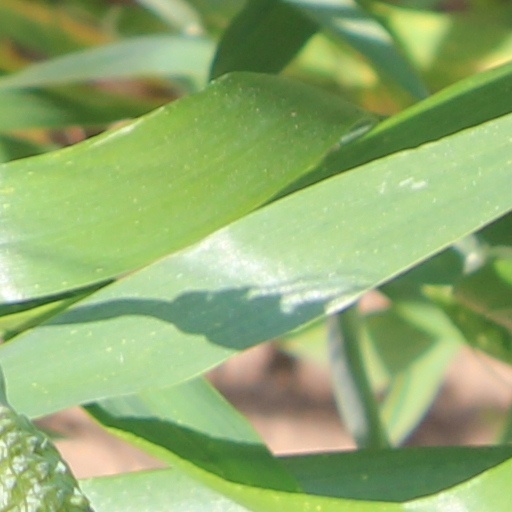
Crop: wheat